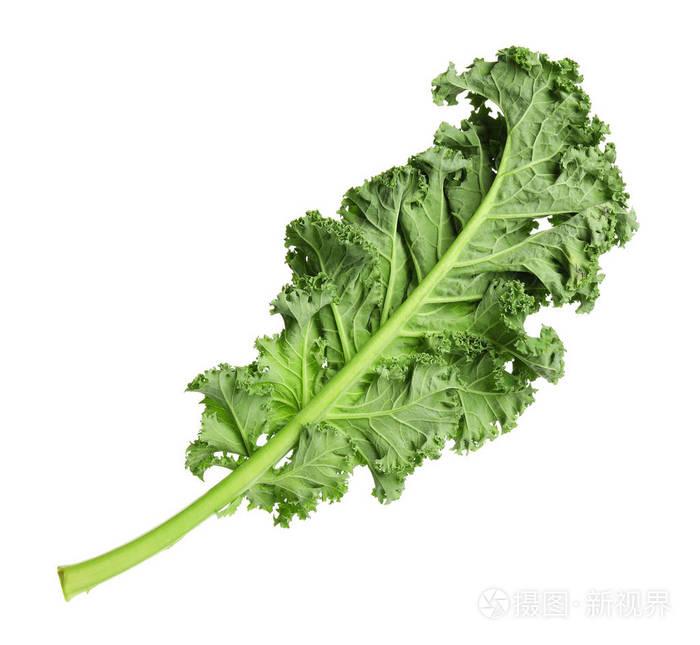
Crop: unknown
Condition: cabbage